Meystyle

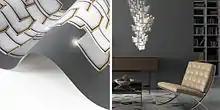
Lattice Systems by Meystyle

Meystyle LED wallpaper & Fabric is a London-based company who specialise in designing and manufacturing bespoke wallpaper with the added feature of integrated light-emitting diodes. The company was initiated in 2004 as a collaboration between sisters Maria and Ekaterina Yaschuk, both graduates of the Central Saint Martins College of Arts and Design in London.